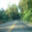
Label: road